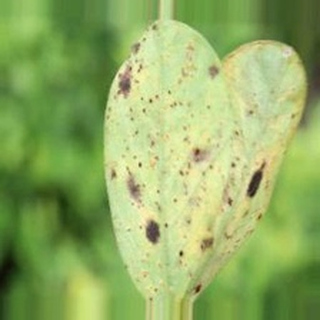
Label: groundnut_rust